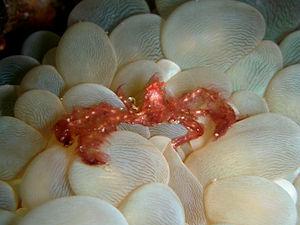
Les Brachyura sont des crustacés décapodes dotés d'une carapace plutôt plate, et d'un abdomen court et large placé sous le thorax. On distingue les Brachyura, les vrais crabes, des Anomura qui comprend plusieurs autres crustacés qui sont également appelés crabes
Achaeus japonicus, communément nommé Crabe orang-outang appartient à la famille des Inachidae, les crabes-araignées.